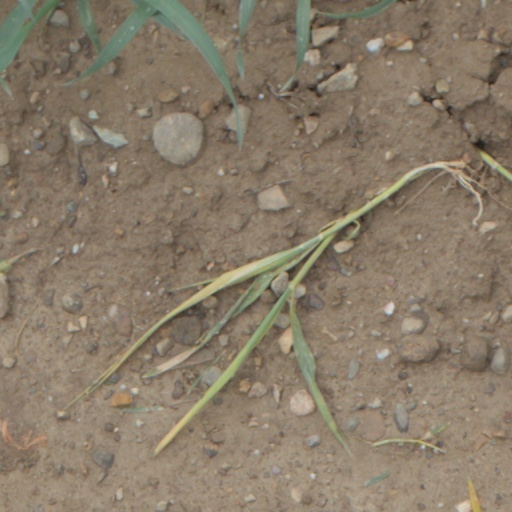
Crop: wheat